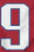
Number: 9